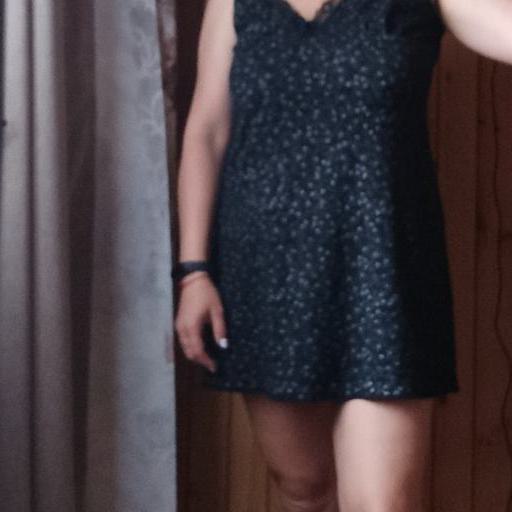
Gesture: no_gesture